James McPherson (New Zealand politician)

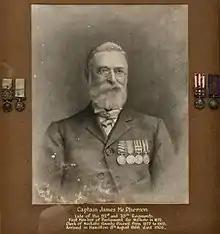
Capt. James McPherson

James McPherson (1831/1832 – 23 August 1905) was a 19th-century Member of Parliament in the Waikato region of New Zealand.